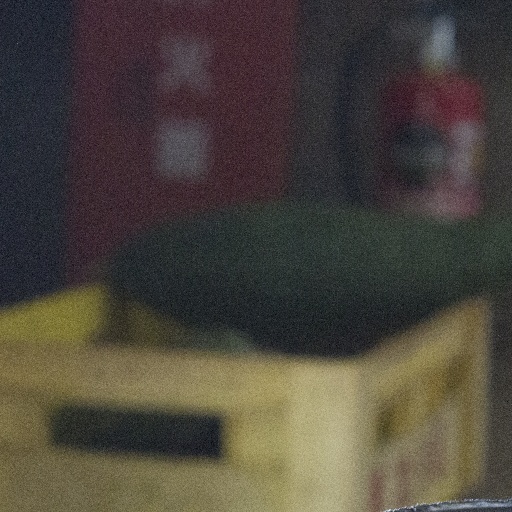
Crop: soybean